History of the Jews in Greater Cleveland

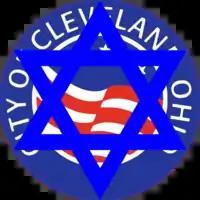
The logo of Cleveland with the Star of David on top of it

The Jewish community of the Greater Cleveland area comprises a significant ethnoreligious population of the U.S. State of Ohio. Jews from Bavaria immigrated in the 1830s and its size has significantly grown in the decades since then. In the early 21st century, Ohio's census data reported over 150,000 Jews, with the Cleveland area being home to more than 50% of this population. As of 2018, Greater Cleveland is the 23rd largest Jewish community in the United States. As of 2023, the Cleveland Jewish Community is estimated to be about 100,000 people.